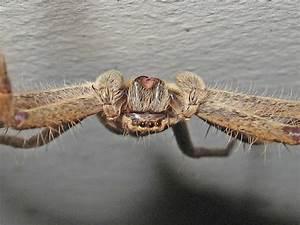
spider